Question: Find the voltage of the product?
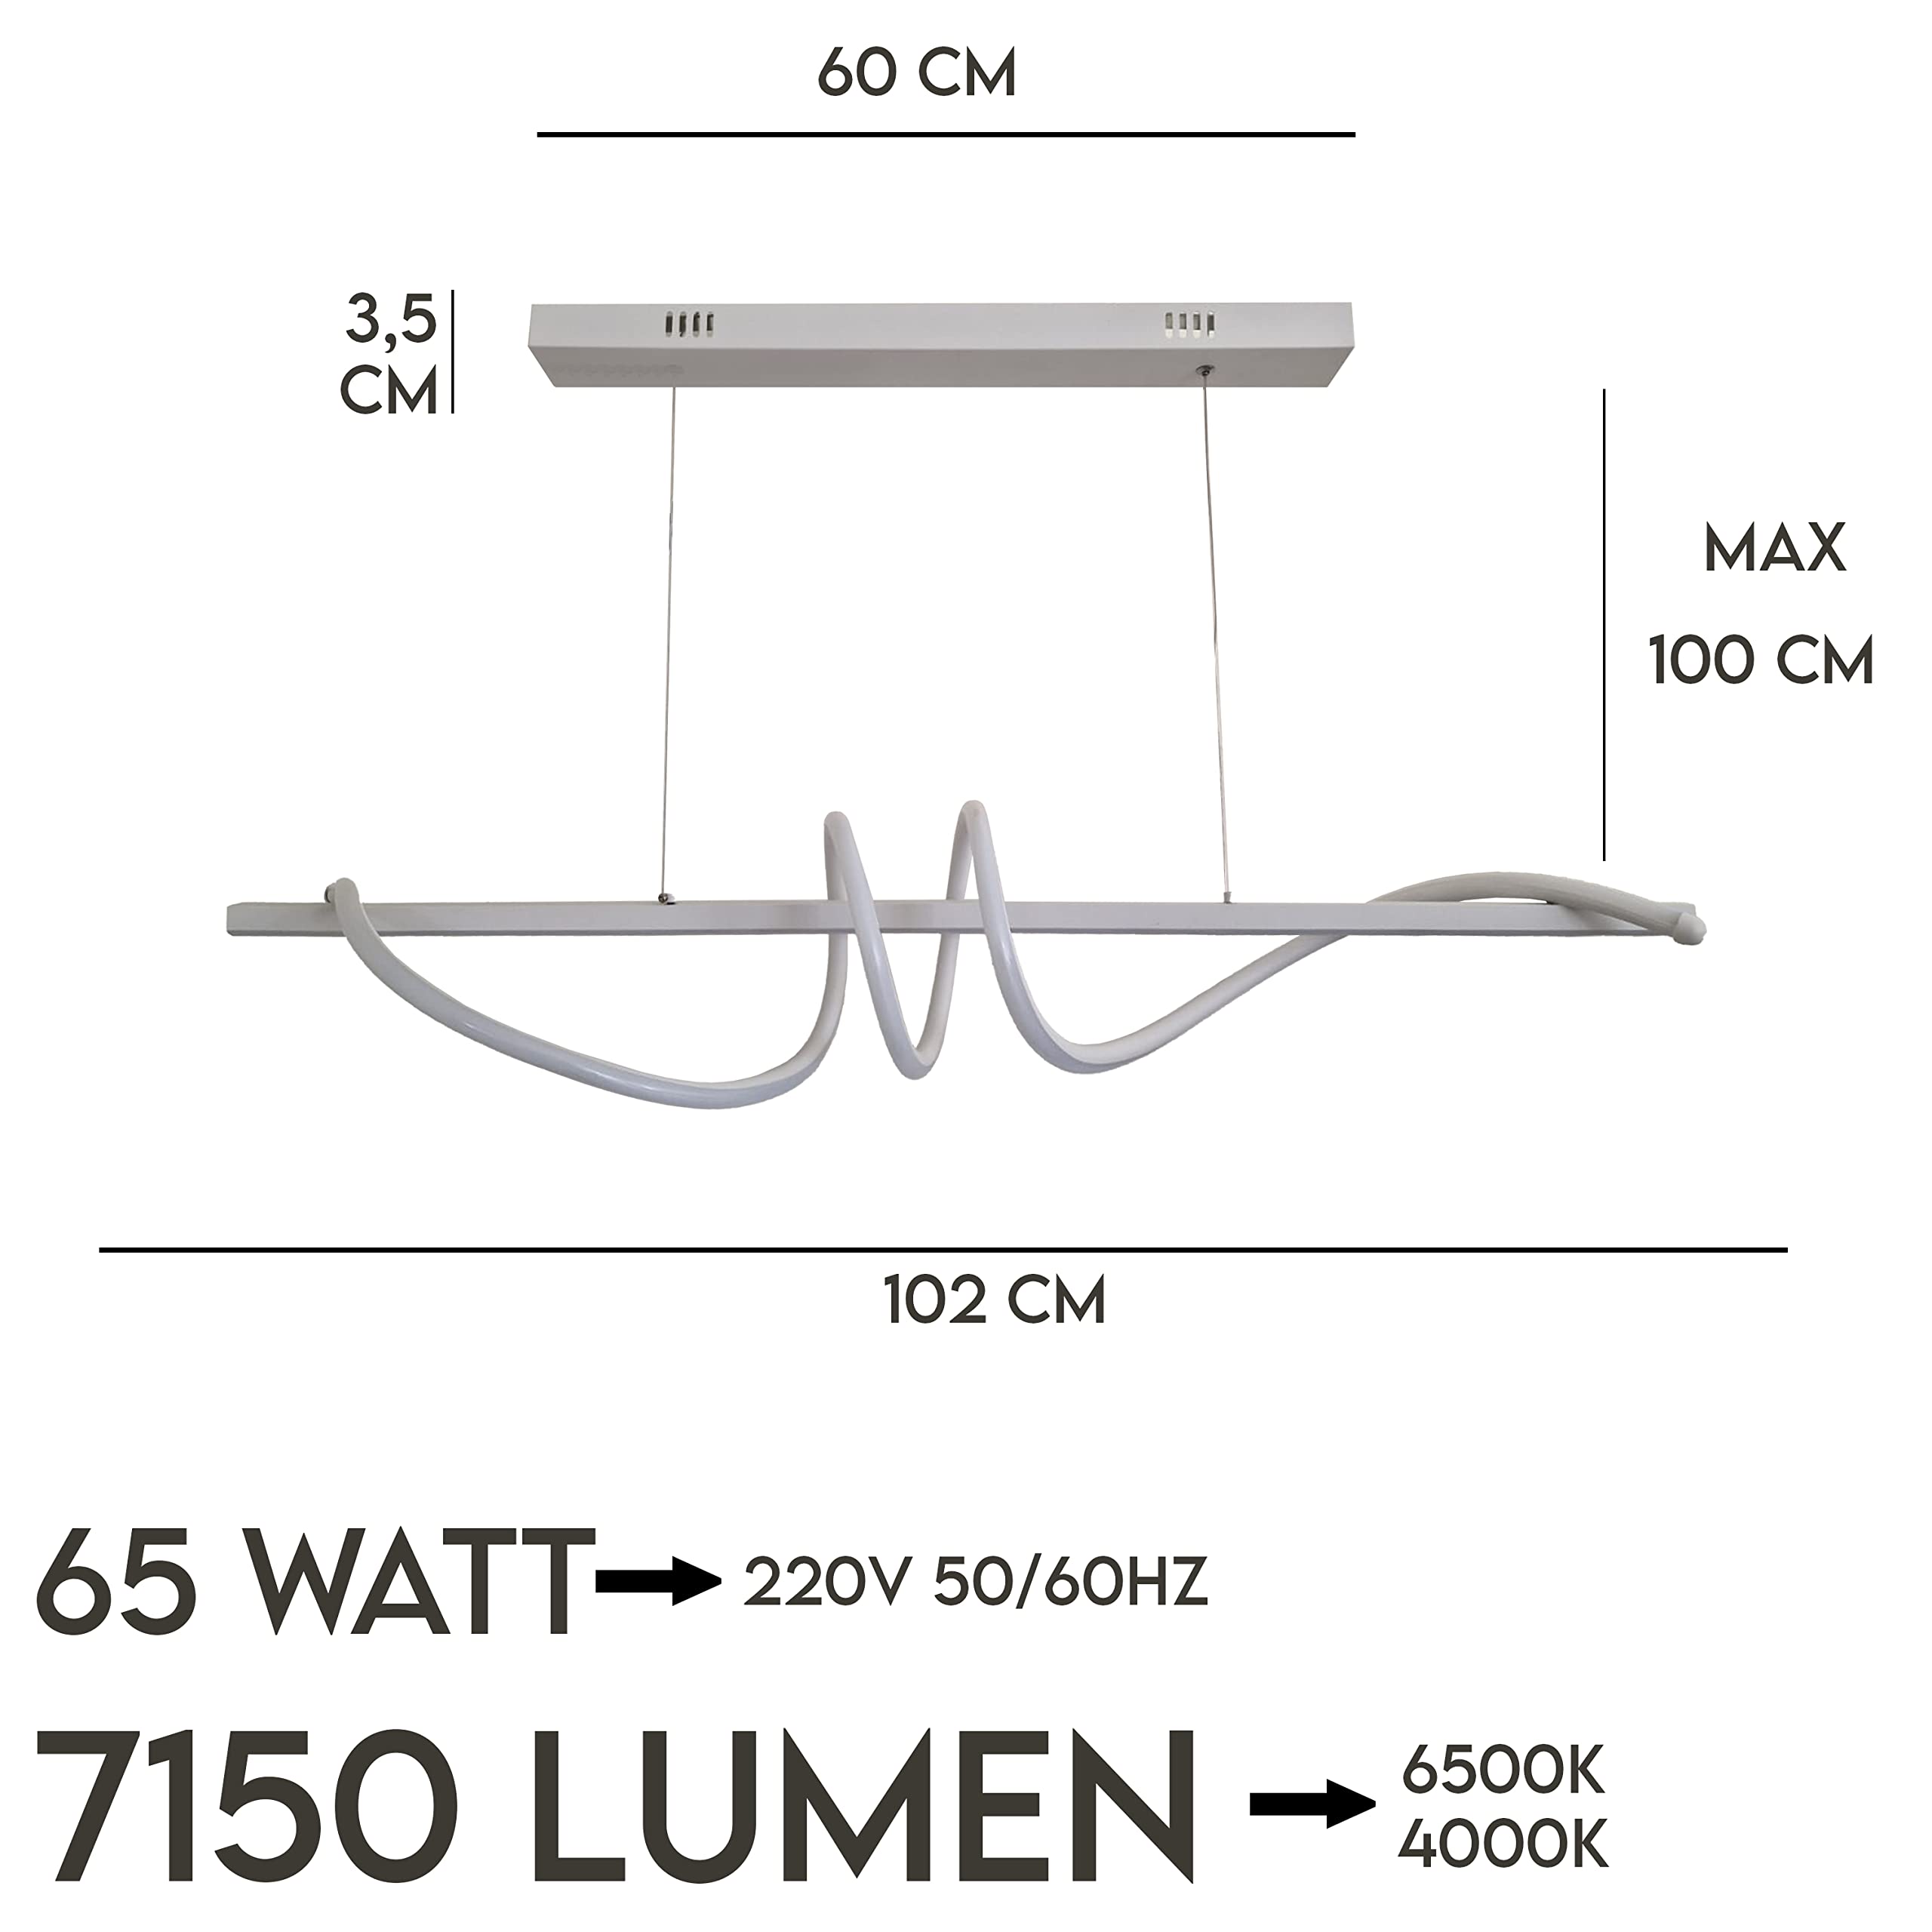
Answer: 220.0 volt